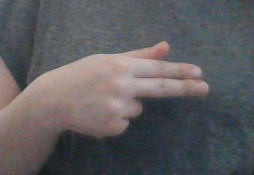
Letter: ghain